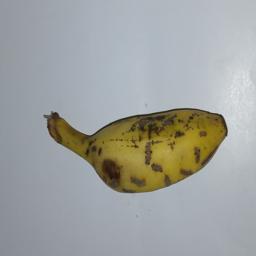
Banana variety: Champa Kola